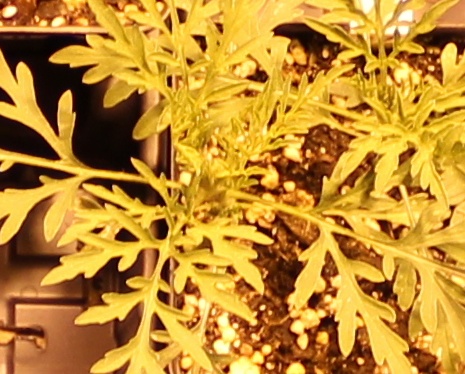
Label: Ragweed